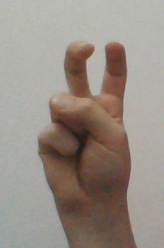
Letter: toot